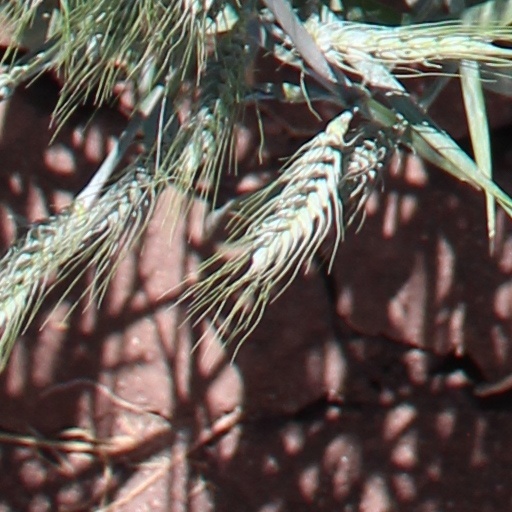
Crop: wheat